Adam (Lombardo)

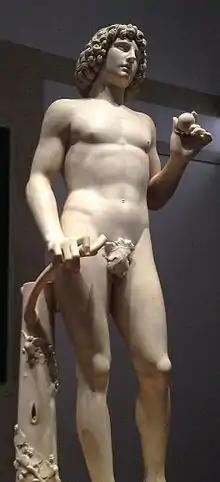
Sculpture of Adam after restoration process on exhibit at the Metropolitan Museum of Art

Adam is an Italian Renaissance sculpture of c.1490–1495, a marble statue by Tullio Lombardo, now in the Metropolitan Museum of Art in New York, which bought it in 1936. It is of prime importance as the first lifesize nude marble sculpture since antiquity, though Donatello's famous bronze "David" had preceded it by several decades.